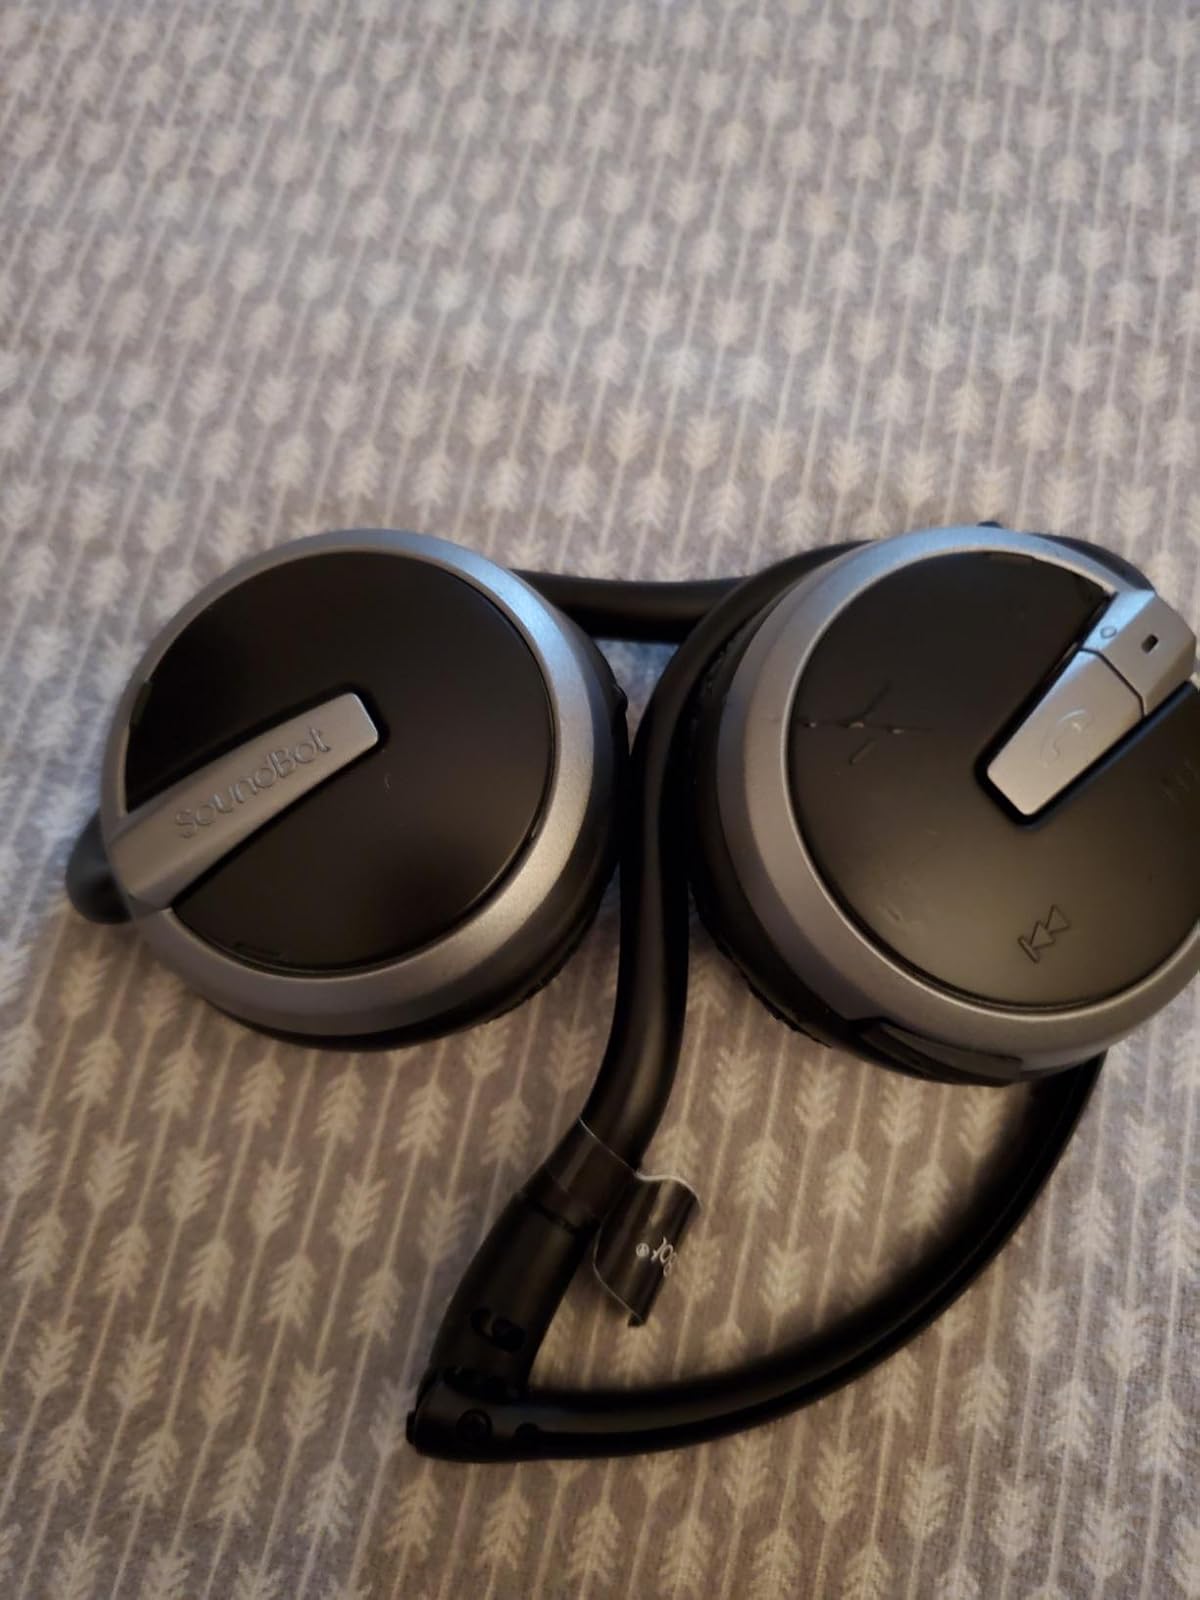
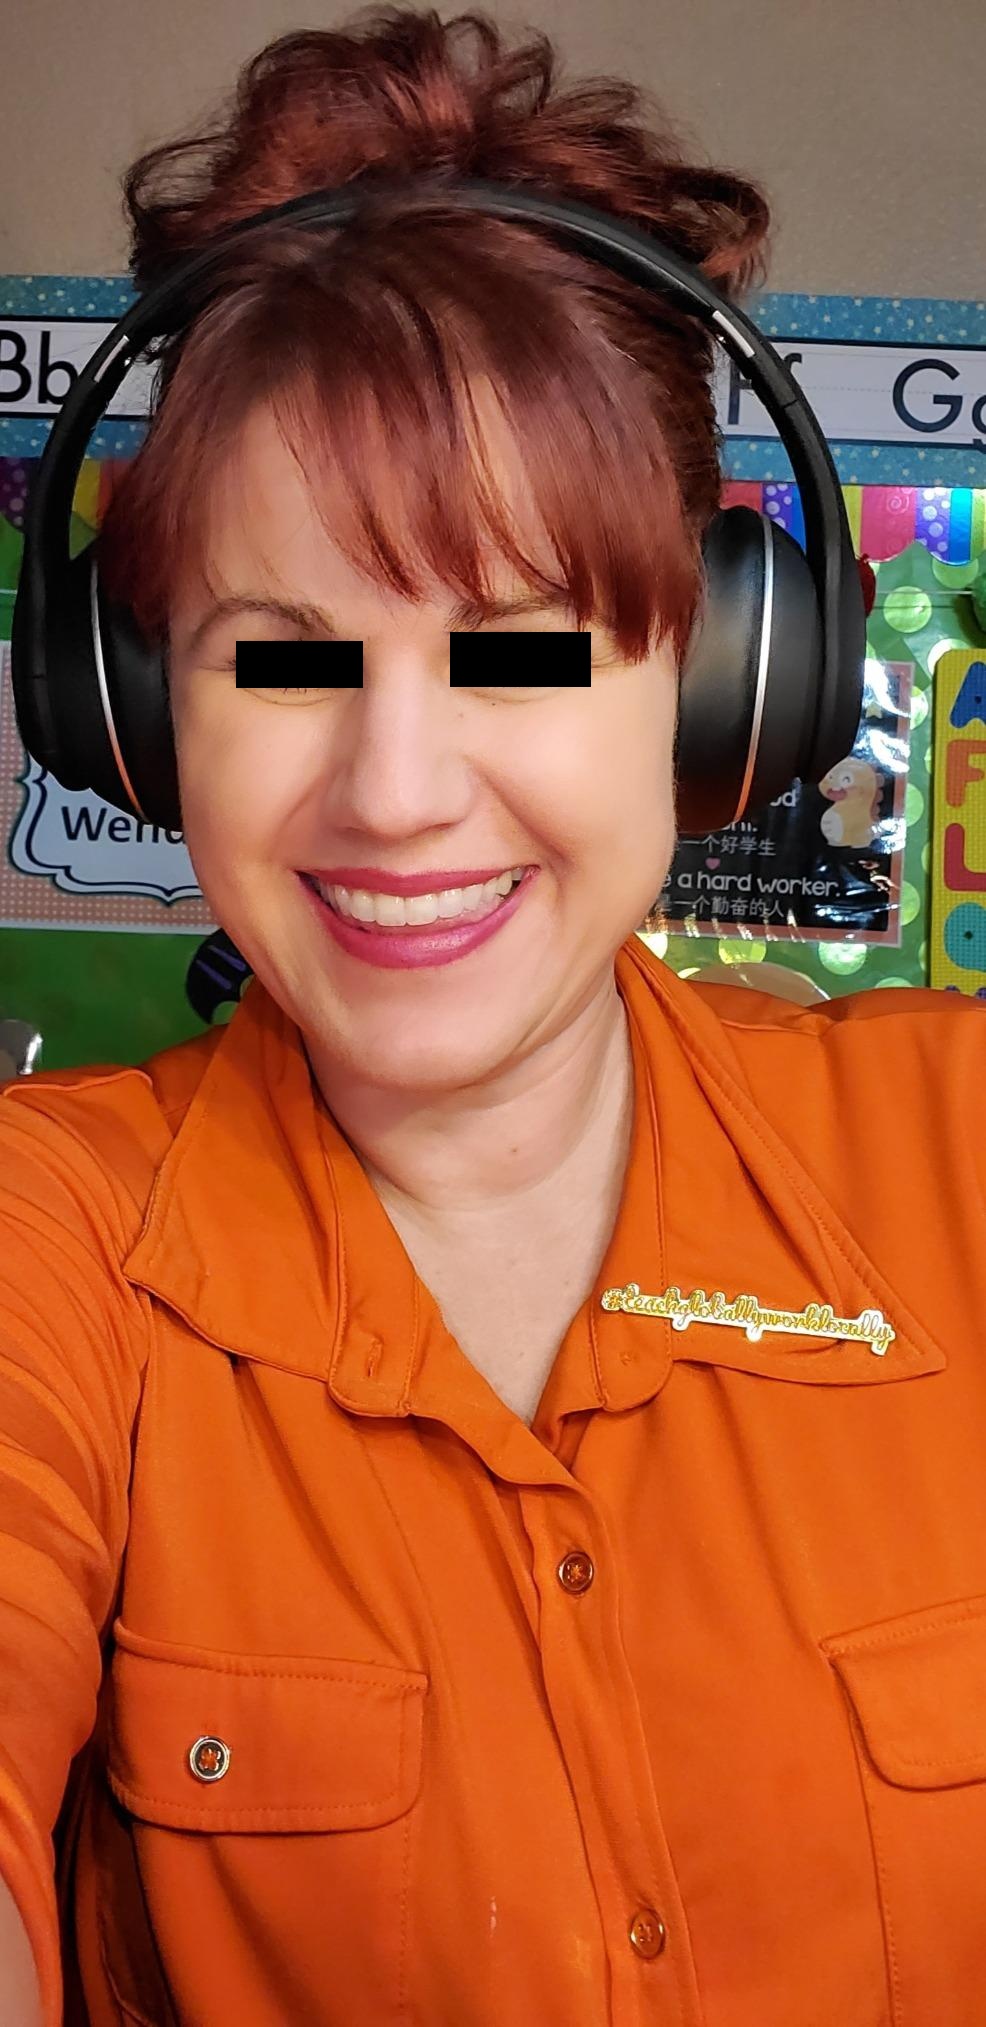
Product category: headphones
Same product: no